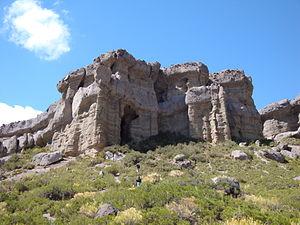
La province de Mendoza est une province de l'Argentine située à l'ouest du pays. Elle est limitrophe de la province de San Juan au nord, de San Luis à l'est, de La Pampa et Neuquén au sud et du Chili à l'ouest. Elle est typiquement une province andine. Avec les provinces de San Juan et de San Luis, la province de Mendoza fait partie de la région de Cuyo.